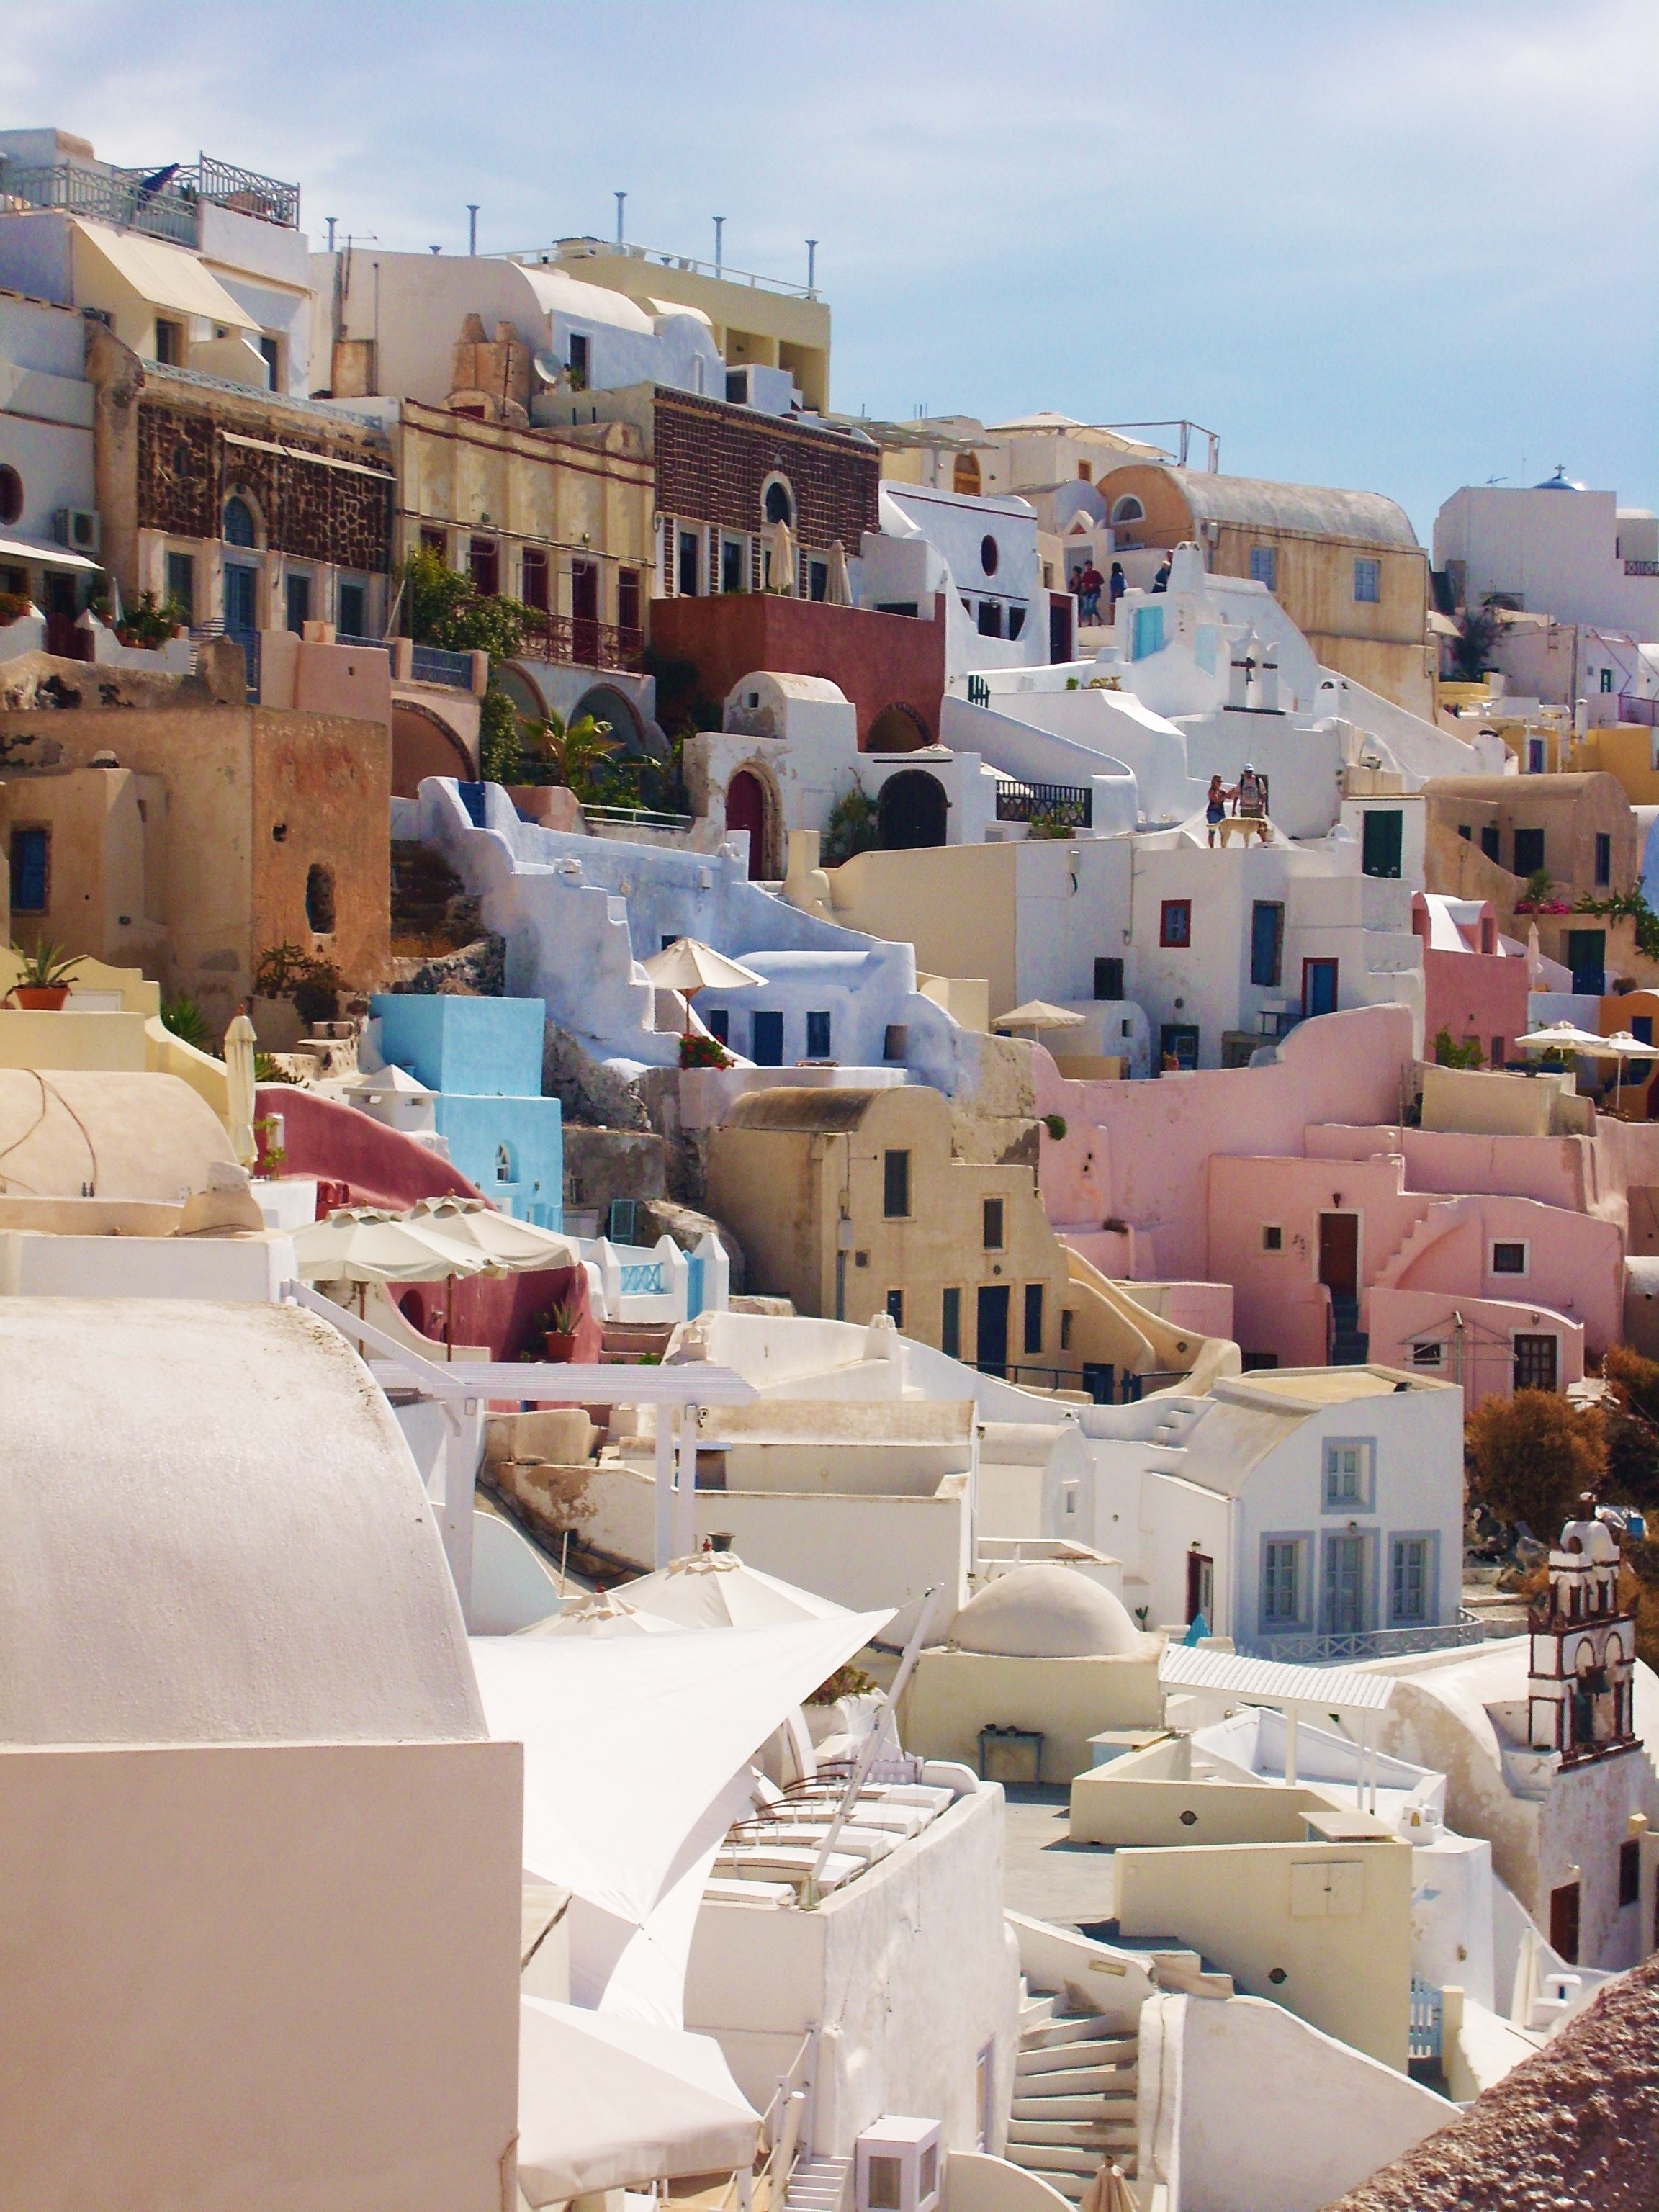
sea, white, town, city, vacation, travel, village, mediterranean, color, holiday, island, yellow, pink, greece, mykonos, cyclades, neighbourhood, greek island, human settlement